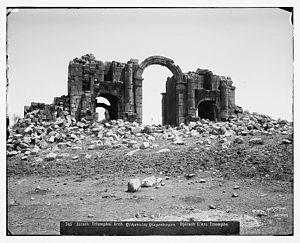
Cet article concerne les événements concernant l'architecture qui se sont déroulés durant le IIᵉ siècle :